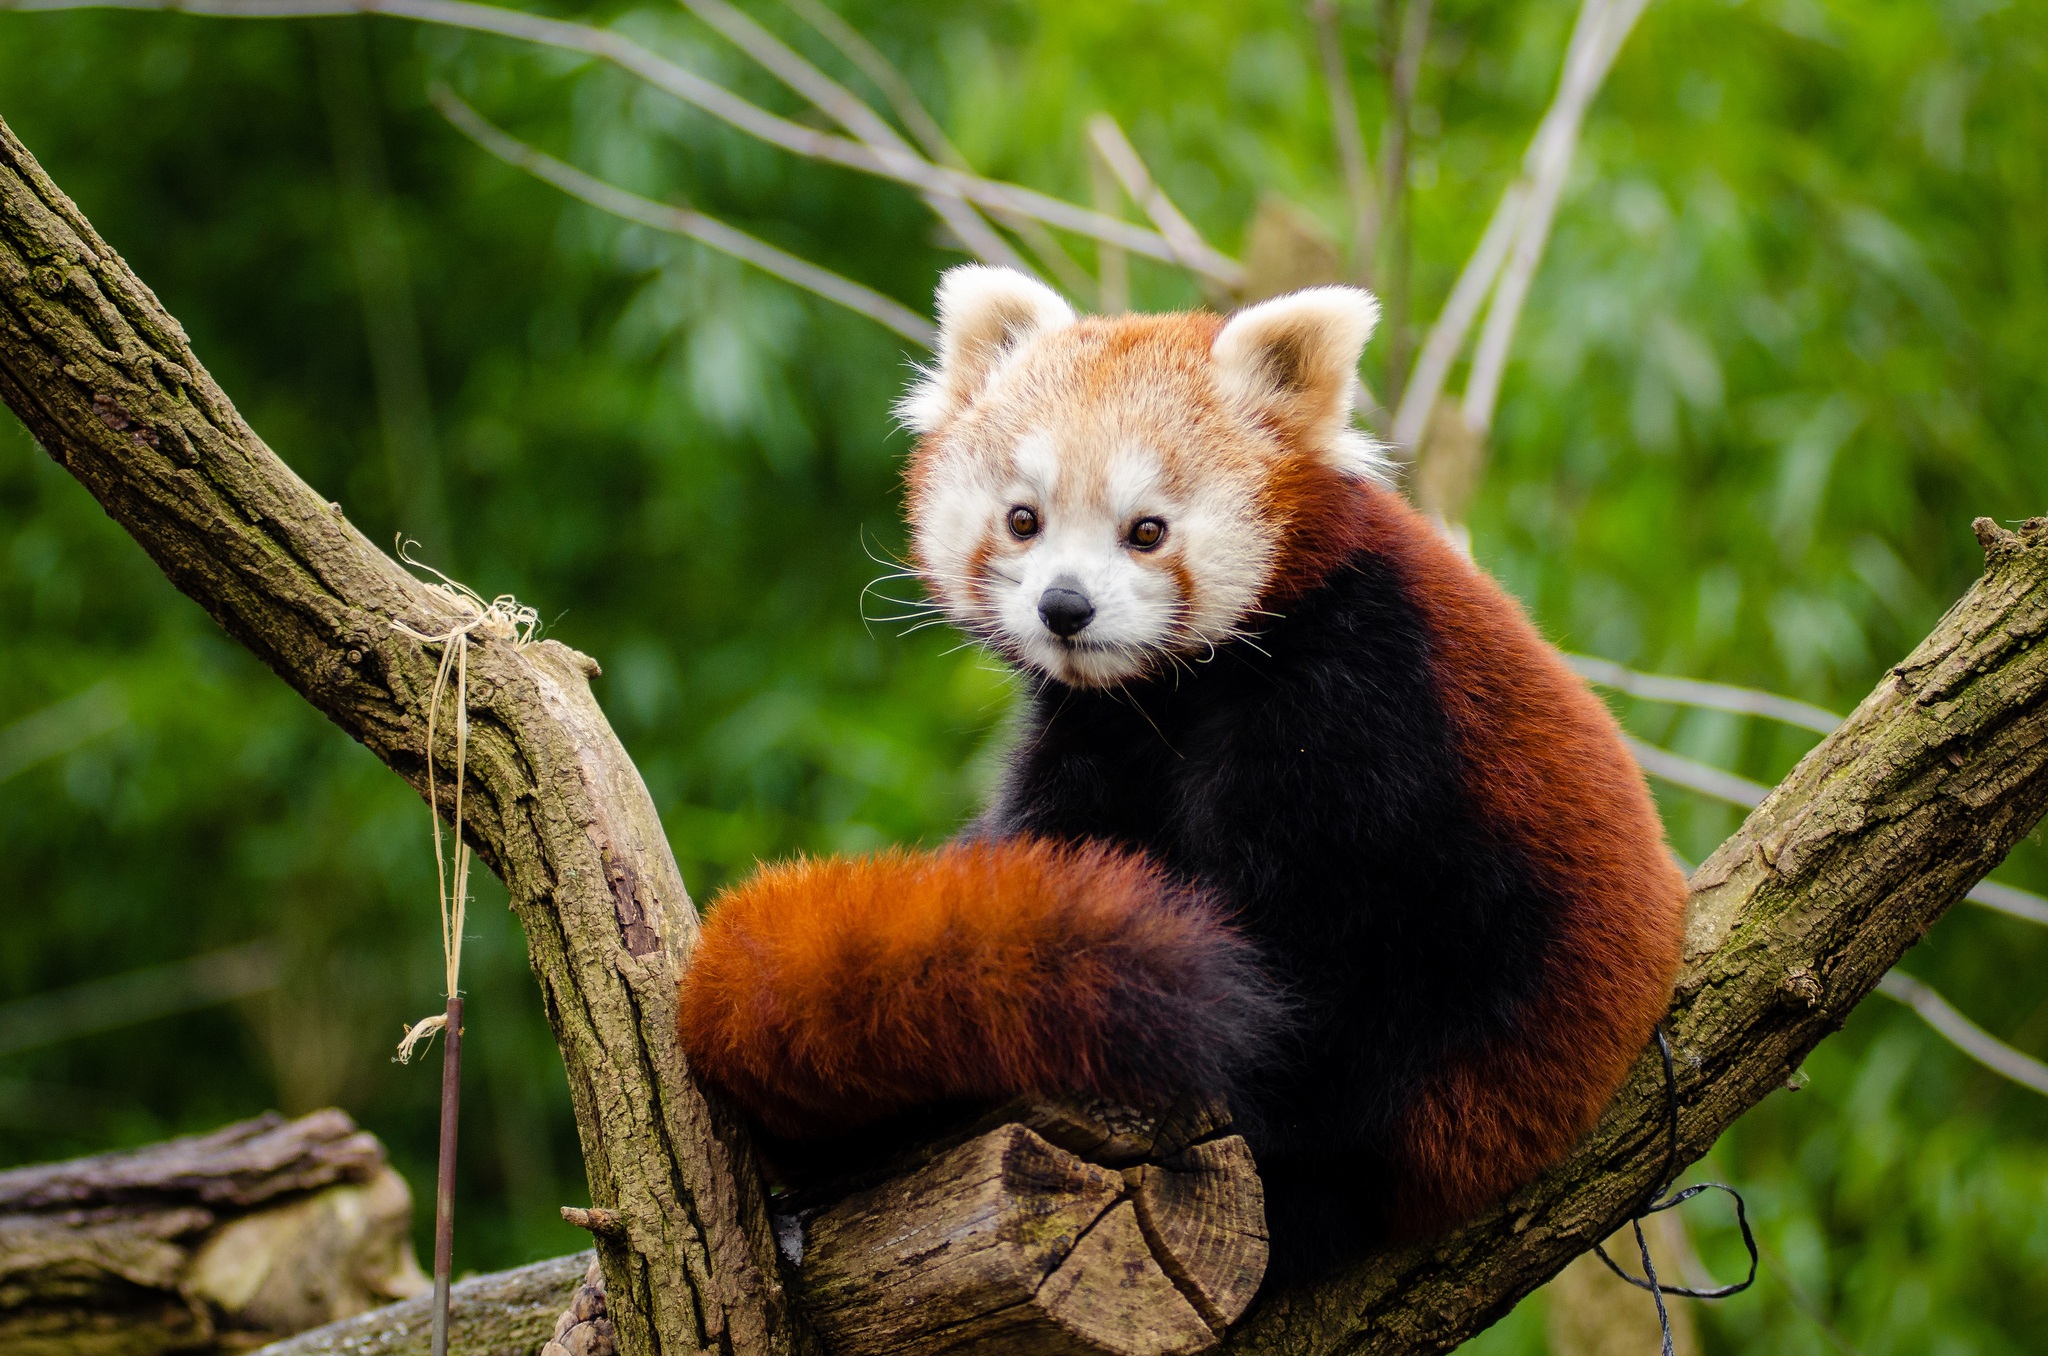
tree, nature, animal, cute, wildlife, zoo, red, mammal, climber, fauna, red panda, leaves, pets, animals, branches, vertebrate, wallpaper, pandas, bamboo, curious, fart, fire fox, ailurus fulgens, in voice of endangered, little panda, omnivore and herbivore, origin asia, gestation 135 days, little bear